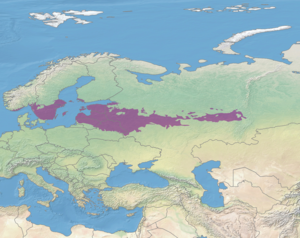
Les forêts mixtes sarmatiques sont une écorégion terrestre définie par le fonds mondial pour la nature. Elle fait partie du biome forêts tempérées d'arbres à feuilles caduques dans l'écozone paléarctique. Elle occupe environ 846 100 km² en Europe répartis entre le sud de la Norvège, de la Suède et de la Finlande, l'Estonie, la Lettonie, le nord de la Lituanie et de la Biélorussie et la partie centrale de la Russie européenne. Elle est bordée par la taïga scandinave et russe au nord et les forêts de feuillus au sud.